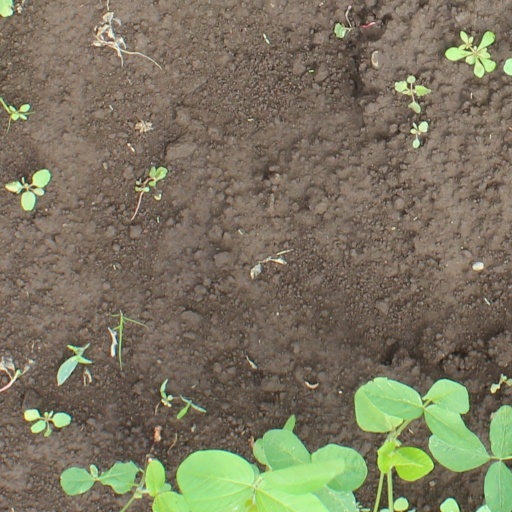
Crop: soybean